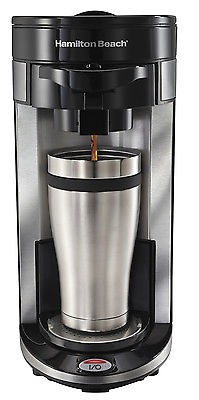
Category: coffee maker